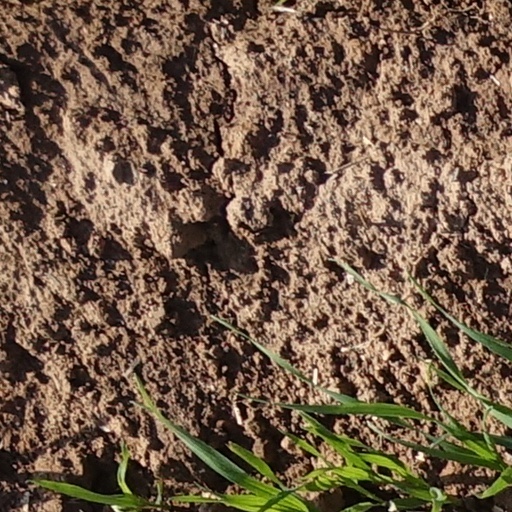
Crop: wheat